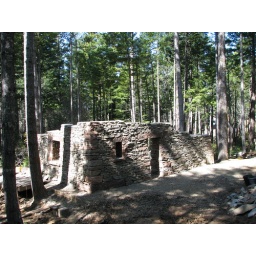
A stage coach house ruins built in Gualala California.